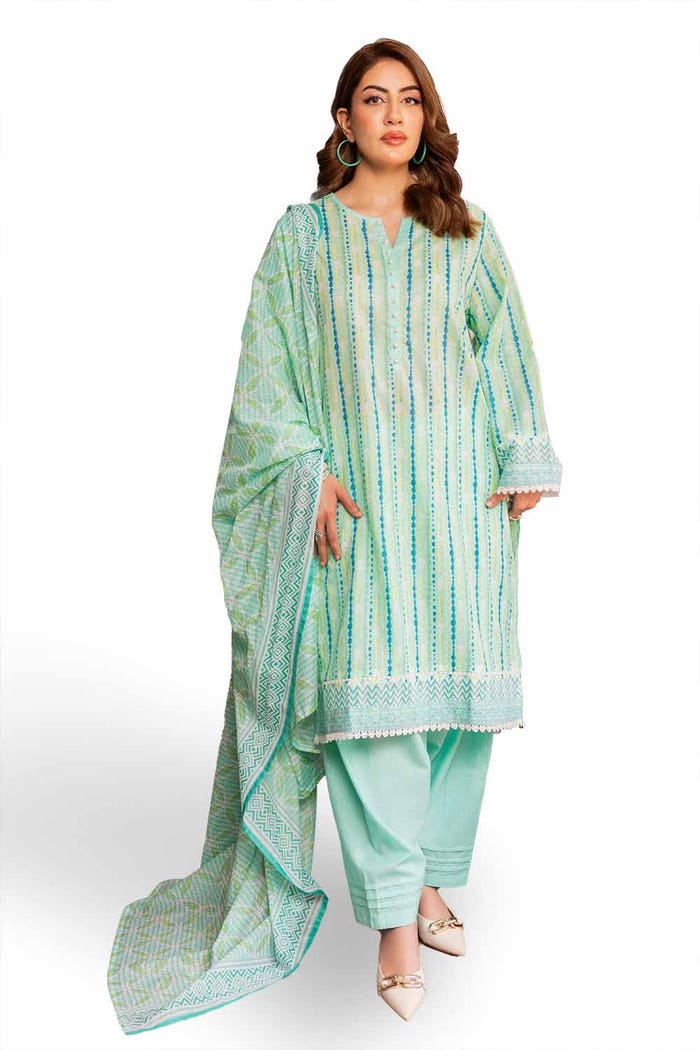
mint multi embroidered salwar suit